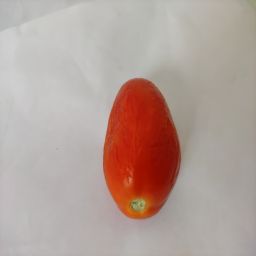
Crop: Tomato
Quality: Old